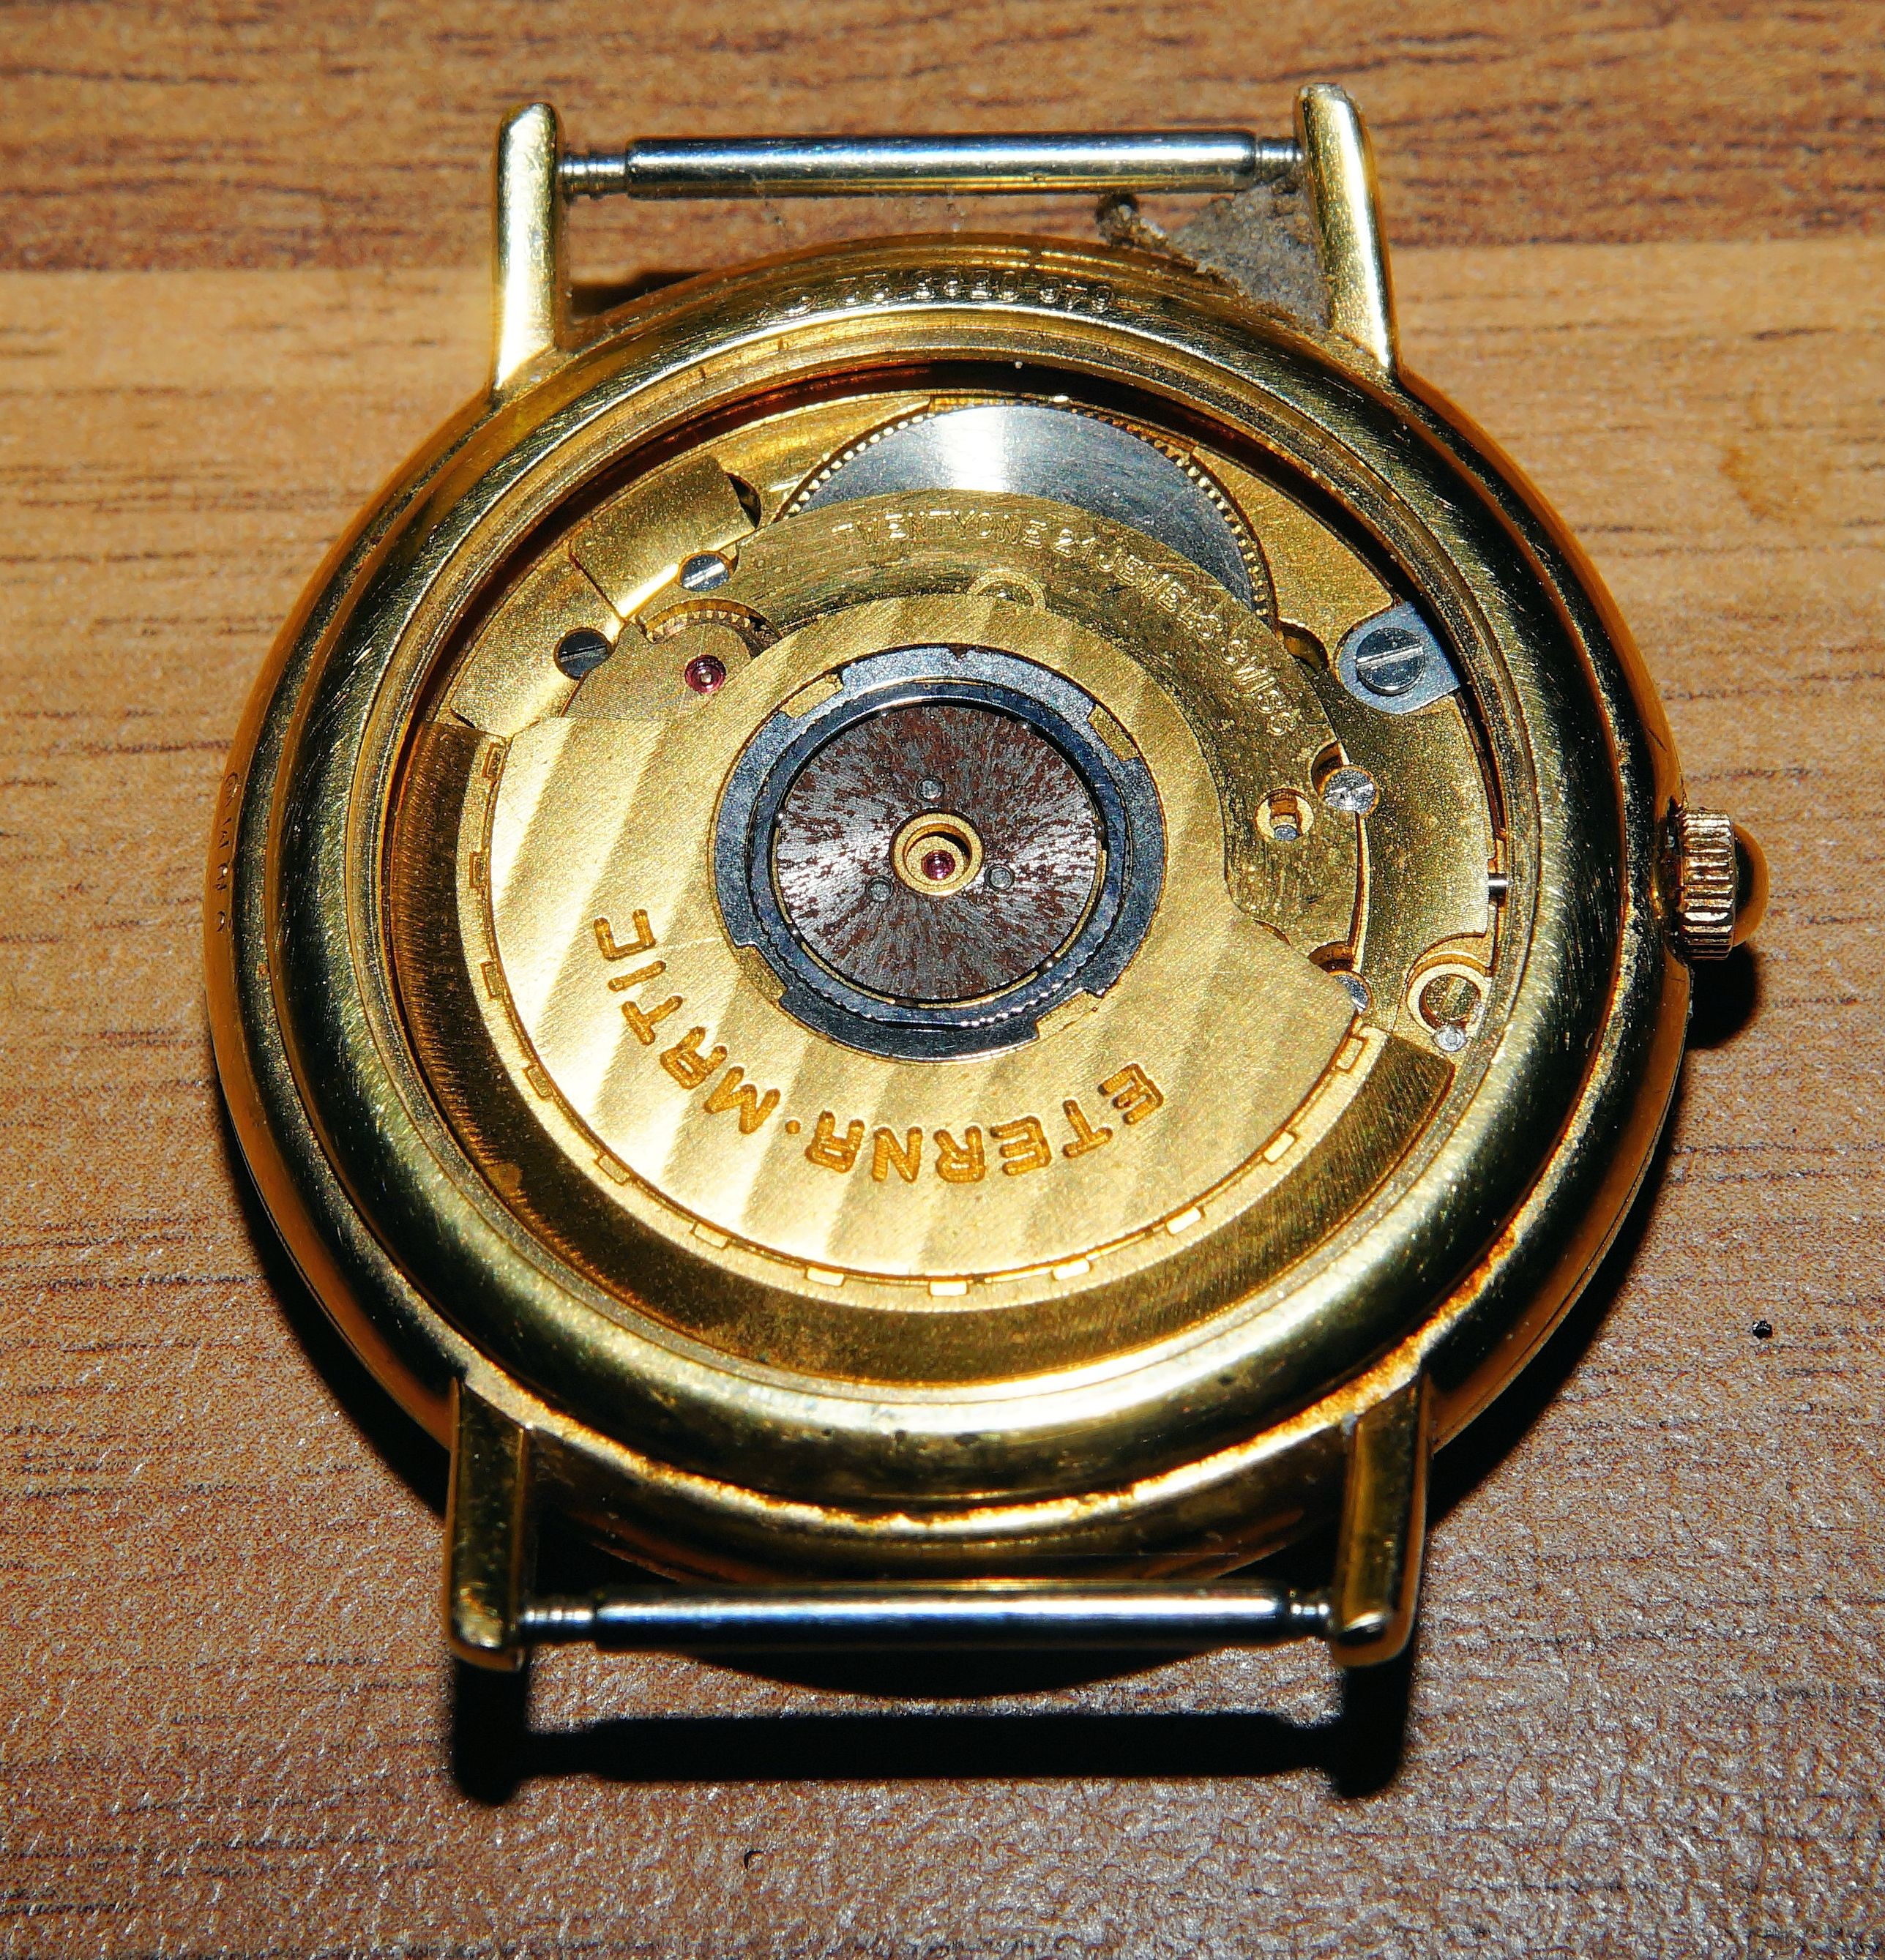
antique, clock, time, compass, brass, back, automatic, noble, about, man made object, swiss watch, eterna matic